The Masked Singer (British TV series) series 1

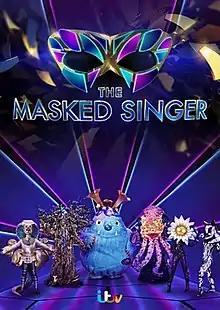
Promotional poster for series one featuring "Pharaoh", "Tree", "Monster", "Octopus", "Daisy", and "Fox"

The first series of the British version of "The Masked Singer" premiered on ITV on 4 January 2020, and concluded on 15 February 2020. The series was won by singer Nicola Roberts as "Queen Bee", with comedian Jason Manford finishing second as "Hedgehog", and singer Katherine Jenkins placing third as "Octopus".